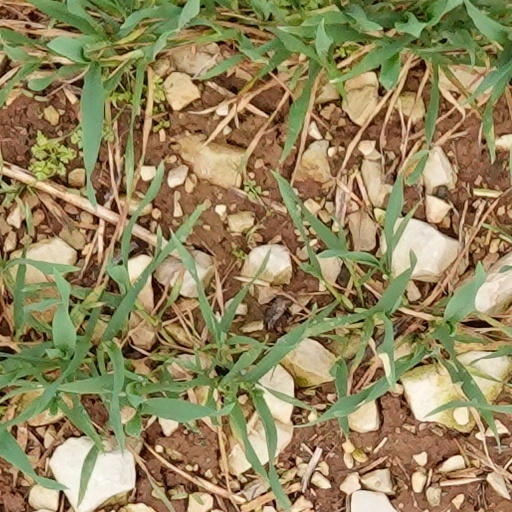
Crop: wheat